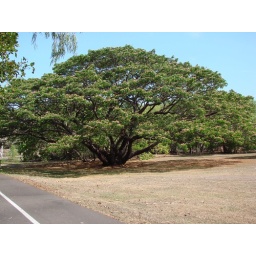
Large Rain tree near Rapid Creek NT October 2009 - in flower